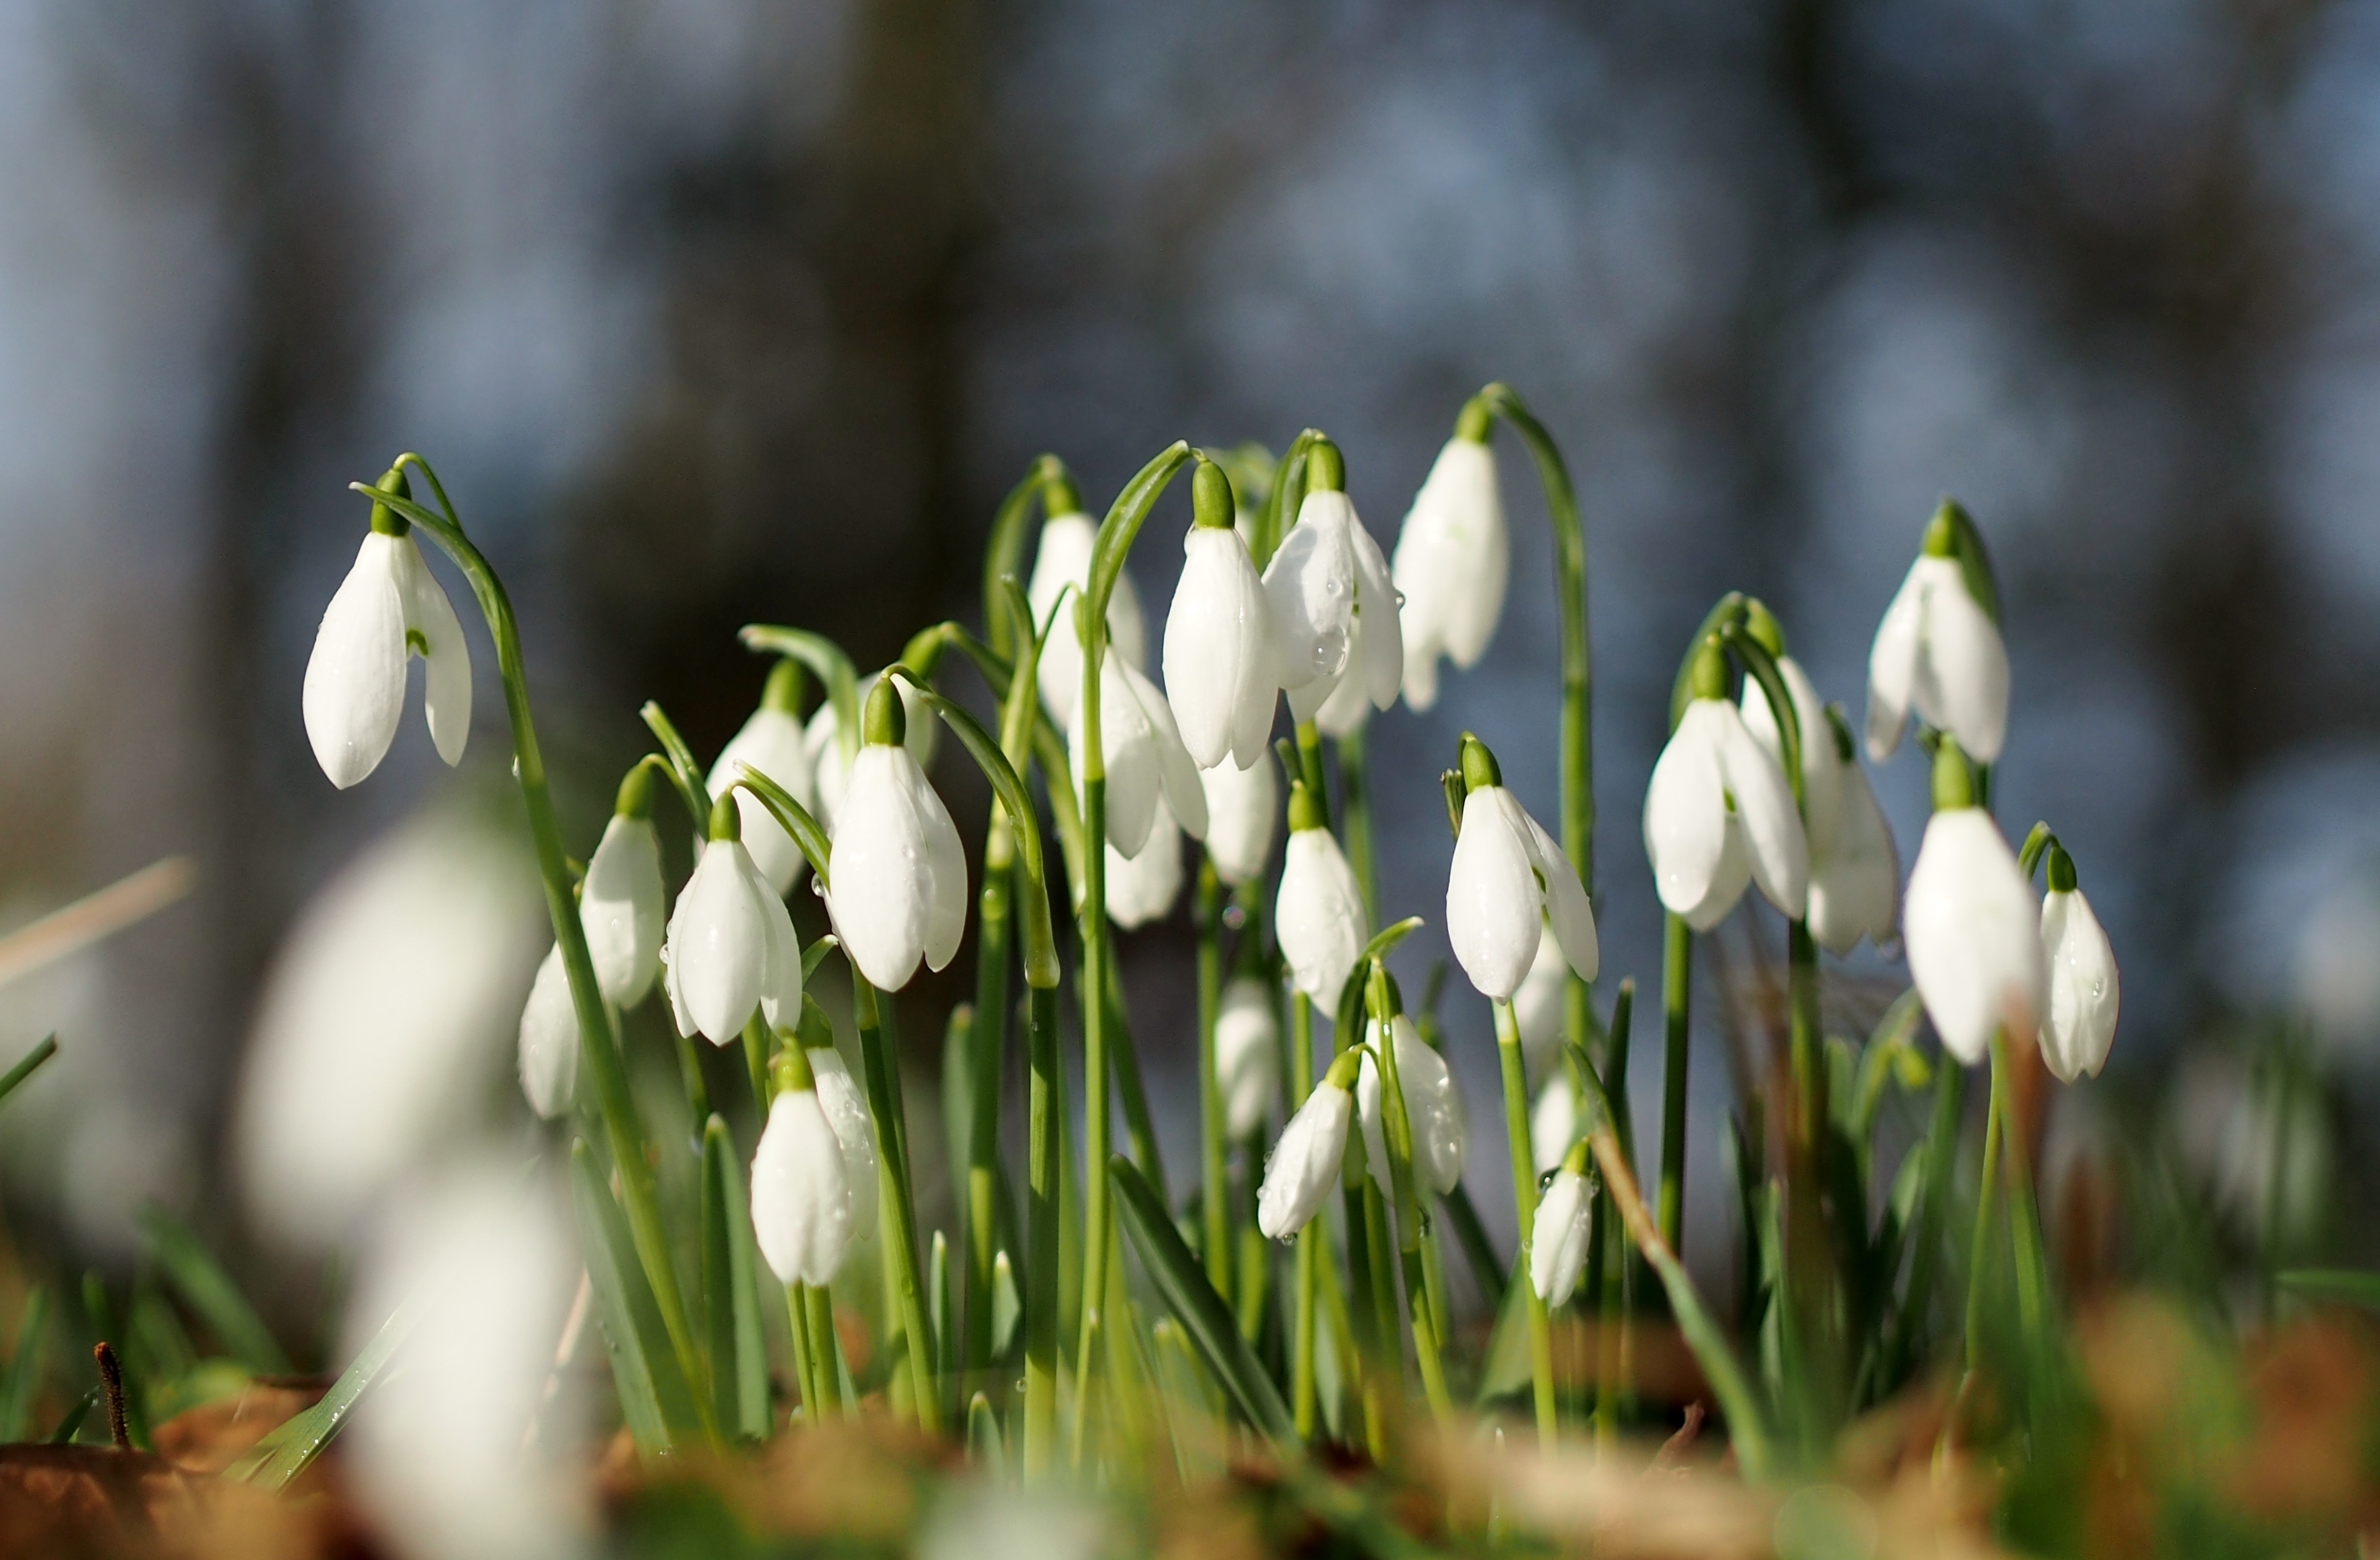
nature, outdoor, blossom, dew, growth, plant, sunshine, sun, white, morning, rain, leaf, flower, petal, bloom, floral, spring, green, park, soil, botany, blooming, garden, flora, season, wildflower, dewdrop, earth, droplets, seasonal, snowdrop, snowdrops, galanthus, macro photography, flowering plant, spring time, plant stem, land plant, national botanic garden of wales